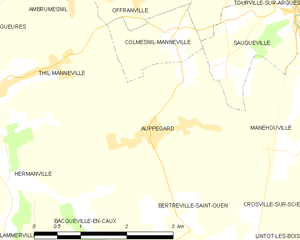
Carte des communes françaises Auppegard
Auppegard est une commune française située dans le département de la Seine-Maritime en région Normandie.